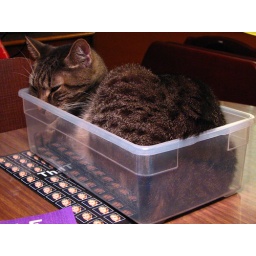
Cat in a shoe box